George Ade House

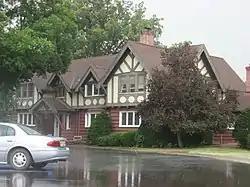
George Ade House, June 2012

George Ade House, also known as Hazelden, is a two-story, fourteen-room, Tudor Revival-style home in Iroquois Township in Newton County, Indiana. Chicago architect Billie Mann designed the frame dwelling, built in 1904, George Ade (1866–1944), a syndicated newspaper columnist, author, humorist, and playwright. Ade named the property Hazelden, after his English grandparents' home.